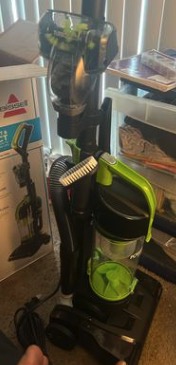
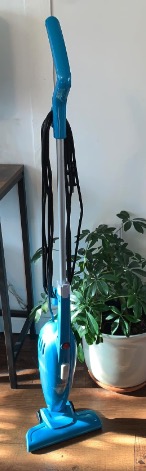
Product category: items_vacuum
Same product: no